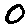
Label: 0